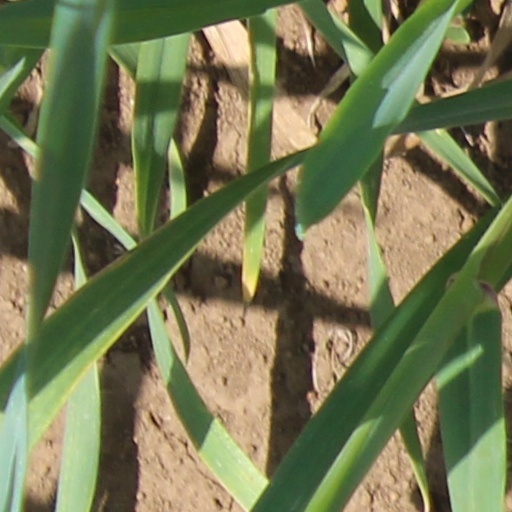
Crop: wheat